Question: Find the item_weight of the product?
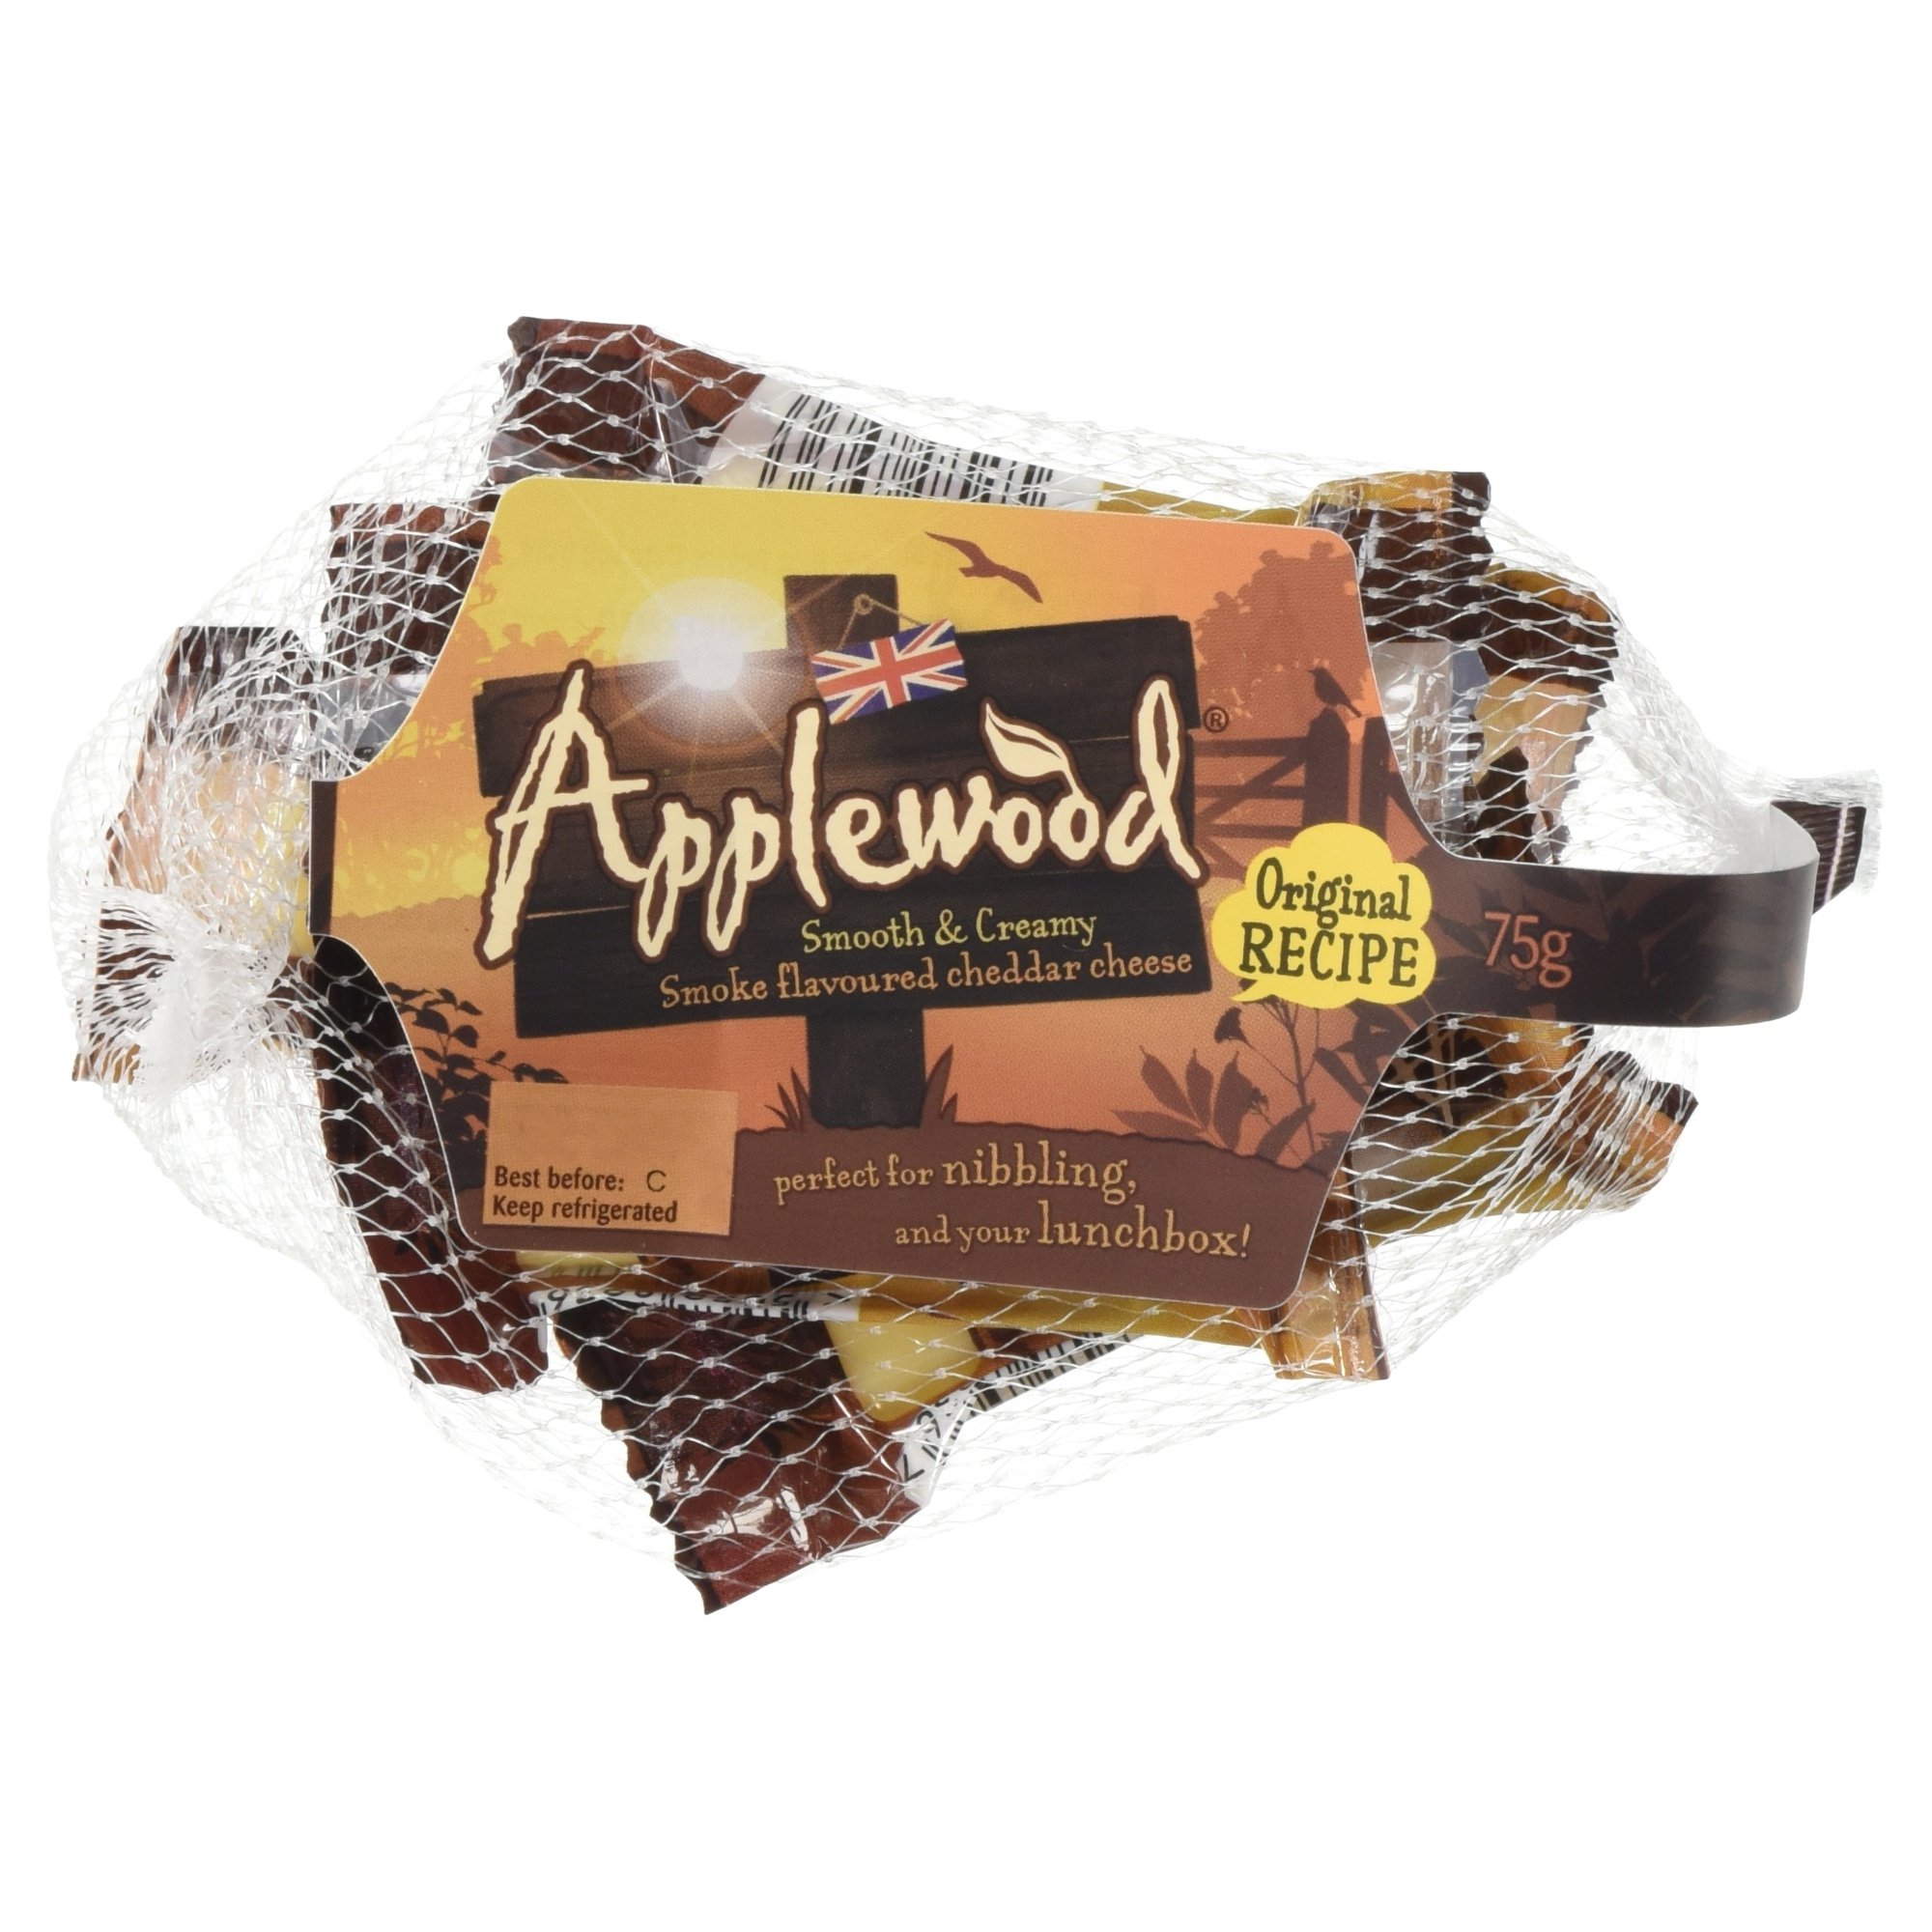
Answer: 75 gram